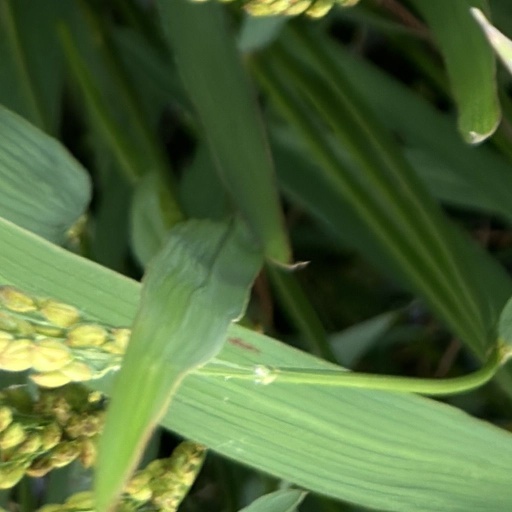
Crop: rice